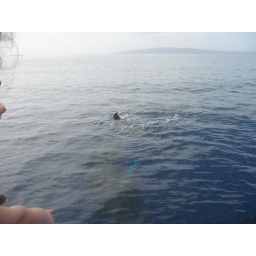
What clear water! you can see the whale in the water